Henshey's

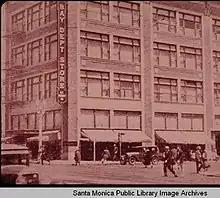
Bay Dept. Store, later Henshey's

Henshey's was a major department store in Downtown Santa Monica, California founded by Harry Henshey and partners, the first department store in Los Angeles' Westside. It opened in 1925 as the "Bay Department Store", at four stories and , far larger than any store in the city. It later expanded to . It had the first escalators on the Westside but retained one elevator with a human operator until its closure. It was owned by Charles Tegner.